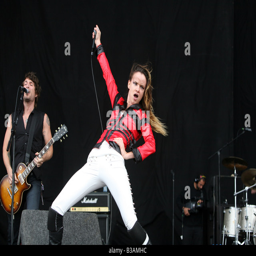
actor of garage punk artist on stage at festival